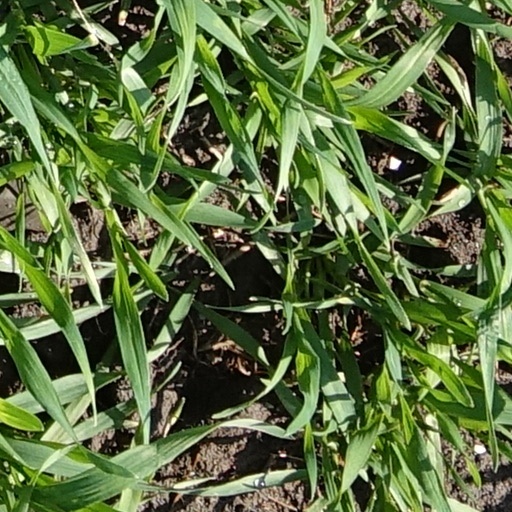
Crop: wheat